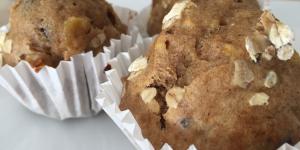
muffins de banana y avena